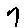
Label: 7